Geuzen

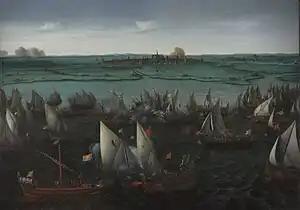
"Battle between Dutch and Spanish ships on the Haarlemmermeer", 26 May 1573. Sailing before the wind from the right are the Spanish ships, identified by the flags with a red cross. Approaching from the left are the ships of the Sea Beggars. Hendrick Cornelisz Vroom.

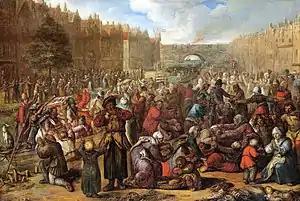
Relief of Leiden by the 'Sea Beggars' on flat-bottomed boats, on 3 October 1574, during the Siege of Leiden. Otto van Veen, 1574.

Geuzen was a name assumed by the confederacy of Calvinist Dutch nobles, who from 1566 opposed Spanish rule in the Netherlands. The most successful group of them operated at sea, and so were called "Watergeuzen". In the Eighty Years' War, the Capture of Brielle by the "Watergeuzen" in 1572 provided the first foothold on land for the rebels, who would conquer the northern Netherlands and establish an independent Dutch Republic. They can be considered either as privateers or pirates, depending on the circumstances or motivations.